A Hole in Texas

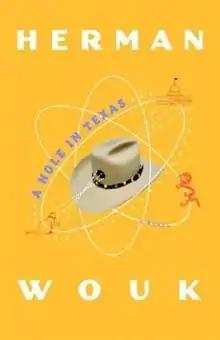
First edition

A Hole In Texas is a novel by Herman Wouk. Published in 2004, the book describes the adventures of a high-energy physicist following the surprise announcement that a Chinese physicist (with whom he had a long-ago romance) had discovered the long-sought Higgs boson.